Matthew Chapman (author)

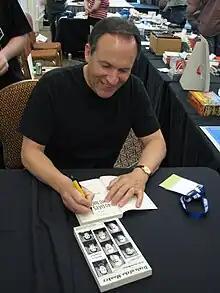

Matthew H. D. Chapman is an English-American journalist, author, screenwriter, director and science activist. As the great-great-grandson of Charles Darwin, he has had a particular interest in the American creationism versus evolution controversy. He has written and directed six films, written two books and numerous screenplays, had articles published in "Harper's Magazine" and "National Geographic" among others, and blogged for the "Huffington Post".